Hinko Smrekar

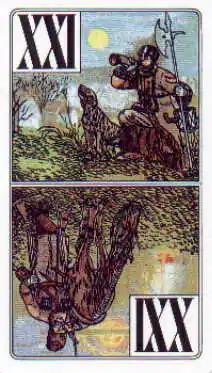
The Moon, from Smrekar's "Tarok"

Smrekar was also the author of the first tarok book published in Slovenia, the so-called "Slavic Tarok", printed between 1910 and 1912. In the years before and during the First World War, Smrekar's drawing skills did not rest, and shortly before the end of the war he was given the assignment he had long wanted: to illustrate Fran Levstik's "Martin Krpan" for the New Publishing House. Shortly after the war, he contracted a severe nervous disease. In 1920 and 1921 he tried to recover in a sanatorium near Graz, but his treatment took several years.